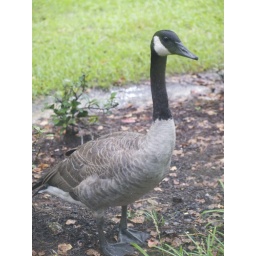
Canadian Goose taken through my first floor office window in Covington, Louisiana